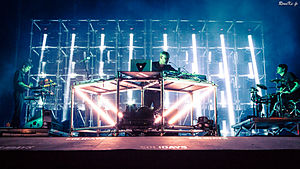
Vitalic
Vitalic optræder i Paris i 2014
Pascal Arbez Nicolas, bedre kendt under sit kunsternavn Vitalic, er en fransk musikproducer. Han er af italiensk oprindelse.